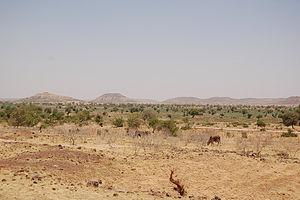
Le Sahel désigne une bande de l'Afrique marquant la transition, à la fois floristique et climatique, entre le domaine saharien au nord et les savanes du domaine soudanien, où les pluies sont substantielles, au sud. D'ouest en est, il s'étend de l'Atlantique à la mer Rouge. La définition de la zone couverte est très variable selon les auteurs. Ainsi, pour certains le Sahel comprend tous les territoires bordant le Sahara : il y a donc un Sahel septentrional et un Sahel méridional. C'est ce dernier qui est cependant désigné quand on ne lui ajoute pas de qualificatif.